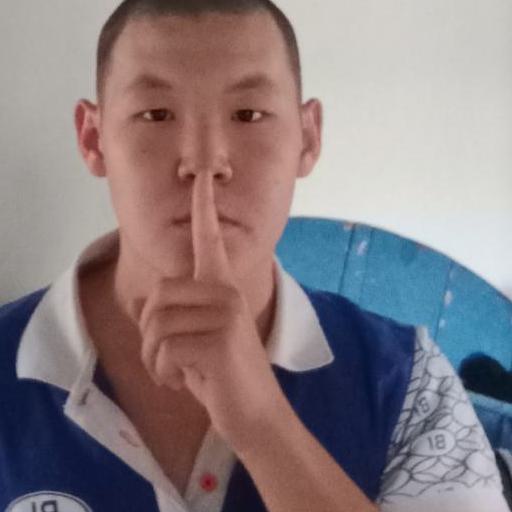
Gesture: mute